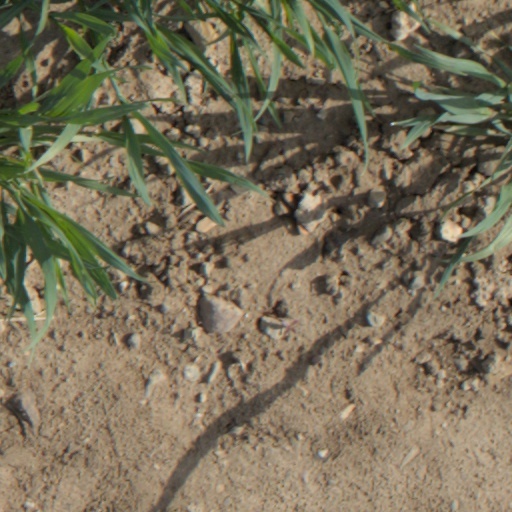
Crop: wheat